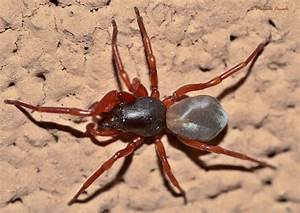
Label: ragno